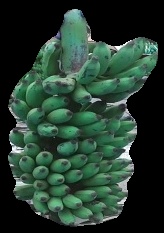
Variety: elakki-bale
Grade: grade3